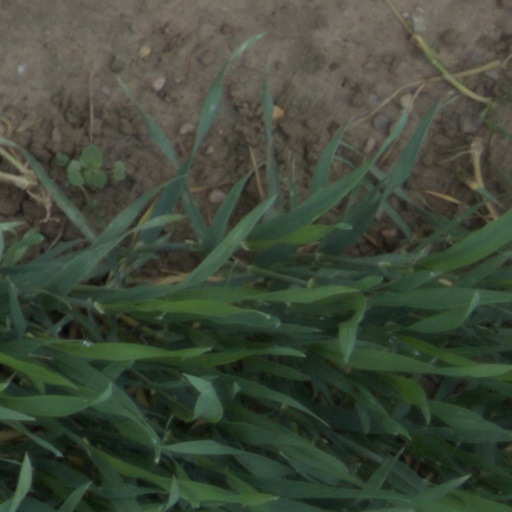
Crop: wheat